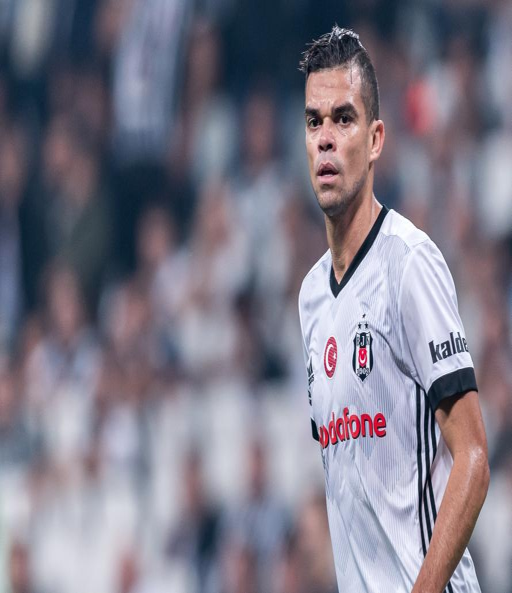
football player attracted plenty of headlines when he made comments about the fans